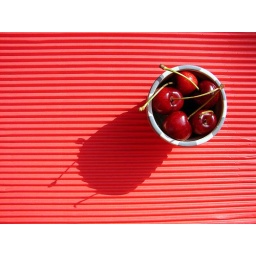
Cherries in the pot on the corrugated paper in full sunshine.